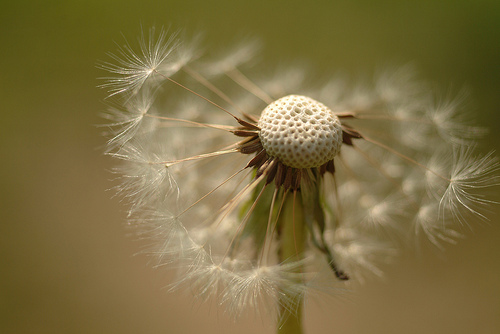
Flower: dandelion